1967 Nobel Prize in Literature

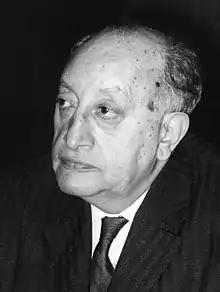
"for his vivid literary achievement, deep-rooted in the national traits and traditions of Indian peoples of Latin America."

The 1967 Nobel Prize in Literature was awarded to the Guatemalan writer Miguel Ángel Asturias (1899–1974) "for his vivid literary achievement, deep-rooted in the national traits and traditions of Indian peoples of Latin America." He is the first Guatemalan and the second Latin American author to receive the prize after the Chilean poet Gabriela Mistral won in 1945.